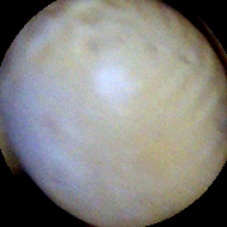
Label: Intact